Dorothy Marshall (archaeologist)

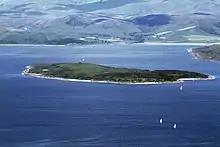
Inchmarnock

Marshall was the youngest of three daughters. Her father, Dr. John Nairn Marshall, was a longstanding member of the Society of Antiquaries of Scotland and a general practitioner on Isle of Bute, where Dorothy grew up. While Marshall's older sisters left the island to pursue careers, Marshall remained at home to drive her father on rounds, and to later assist in caring for her parents. After death of parents Marshall began to fully engage in her own interests, archaeology being among them. She became an antiquarian in 1945, and went on to study at the Institute of Archaeology in London, where she received professional qualifications. After this, she spent several seasons of excavation in Middle East in Cyprus and then later in Jericho with Dr. Kathleen Kenyon. Marshall was the finds recorder for these excavations.